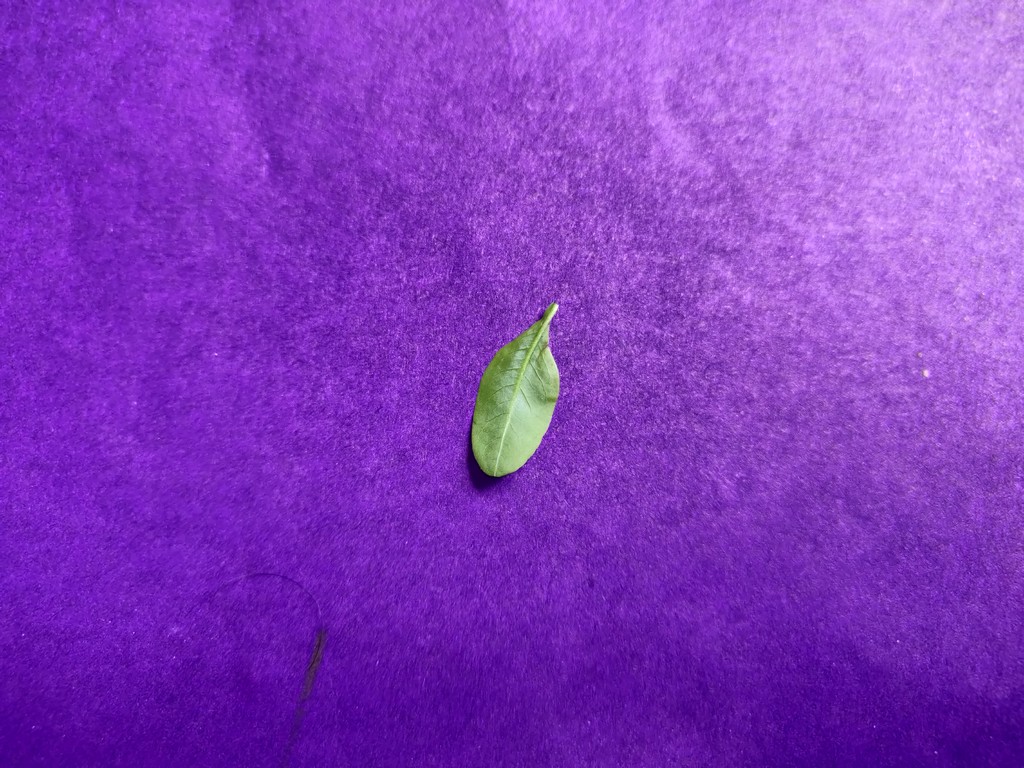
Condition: Healthy
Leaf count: single
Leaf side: back